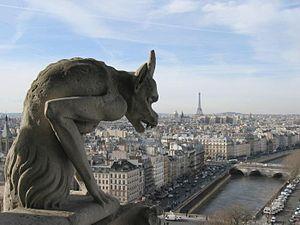
Une chimère est le nom utilisé en architecture pour décrire une figure fantastique, mythique ou grotesque utilisée à des fins décoratives et dont le nom vient de la chimère. La chimère est souvent incorrectement nommée ou confondue avec la gargouille qui est une figure sculptée, généralement grotesque, présente dans l'art roman et surtout gothique, dont le but précis est l'évacuation des eaux de pluie des toitures.
Les chimères de Notre-Dame de Paris sont des statues représentant des chimères qui ornementent la cathédrale Notre-Dame, à Paris. Ces éléments n’existaient pas au Moyen Âge, ce sont des ajouts de style néogothique incorporés au XIXᵉ siècle par l’architecte Eugène Viollet-le-Duc.